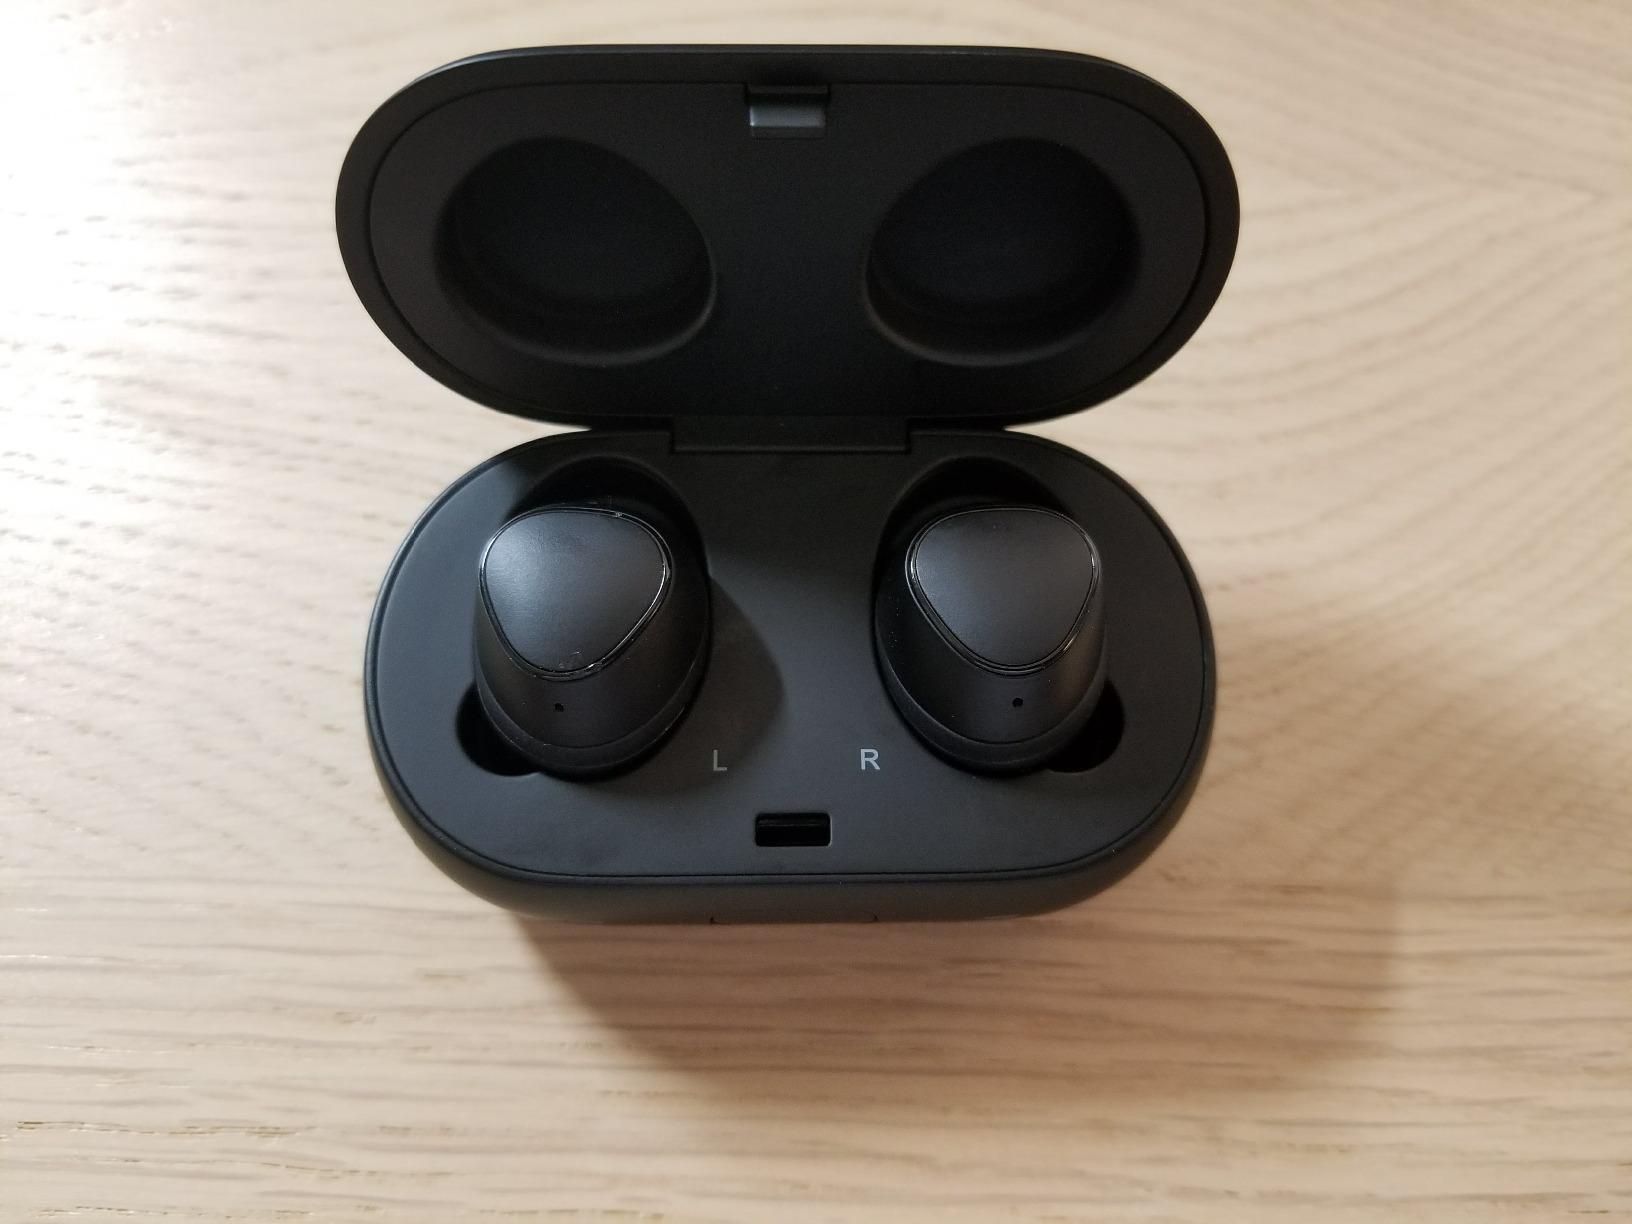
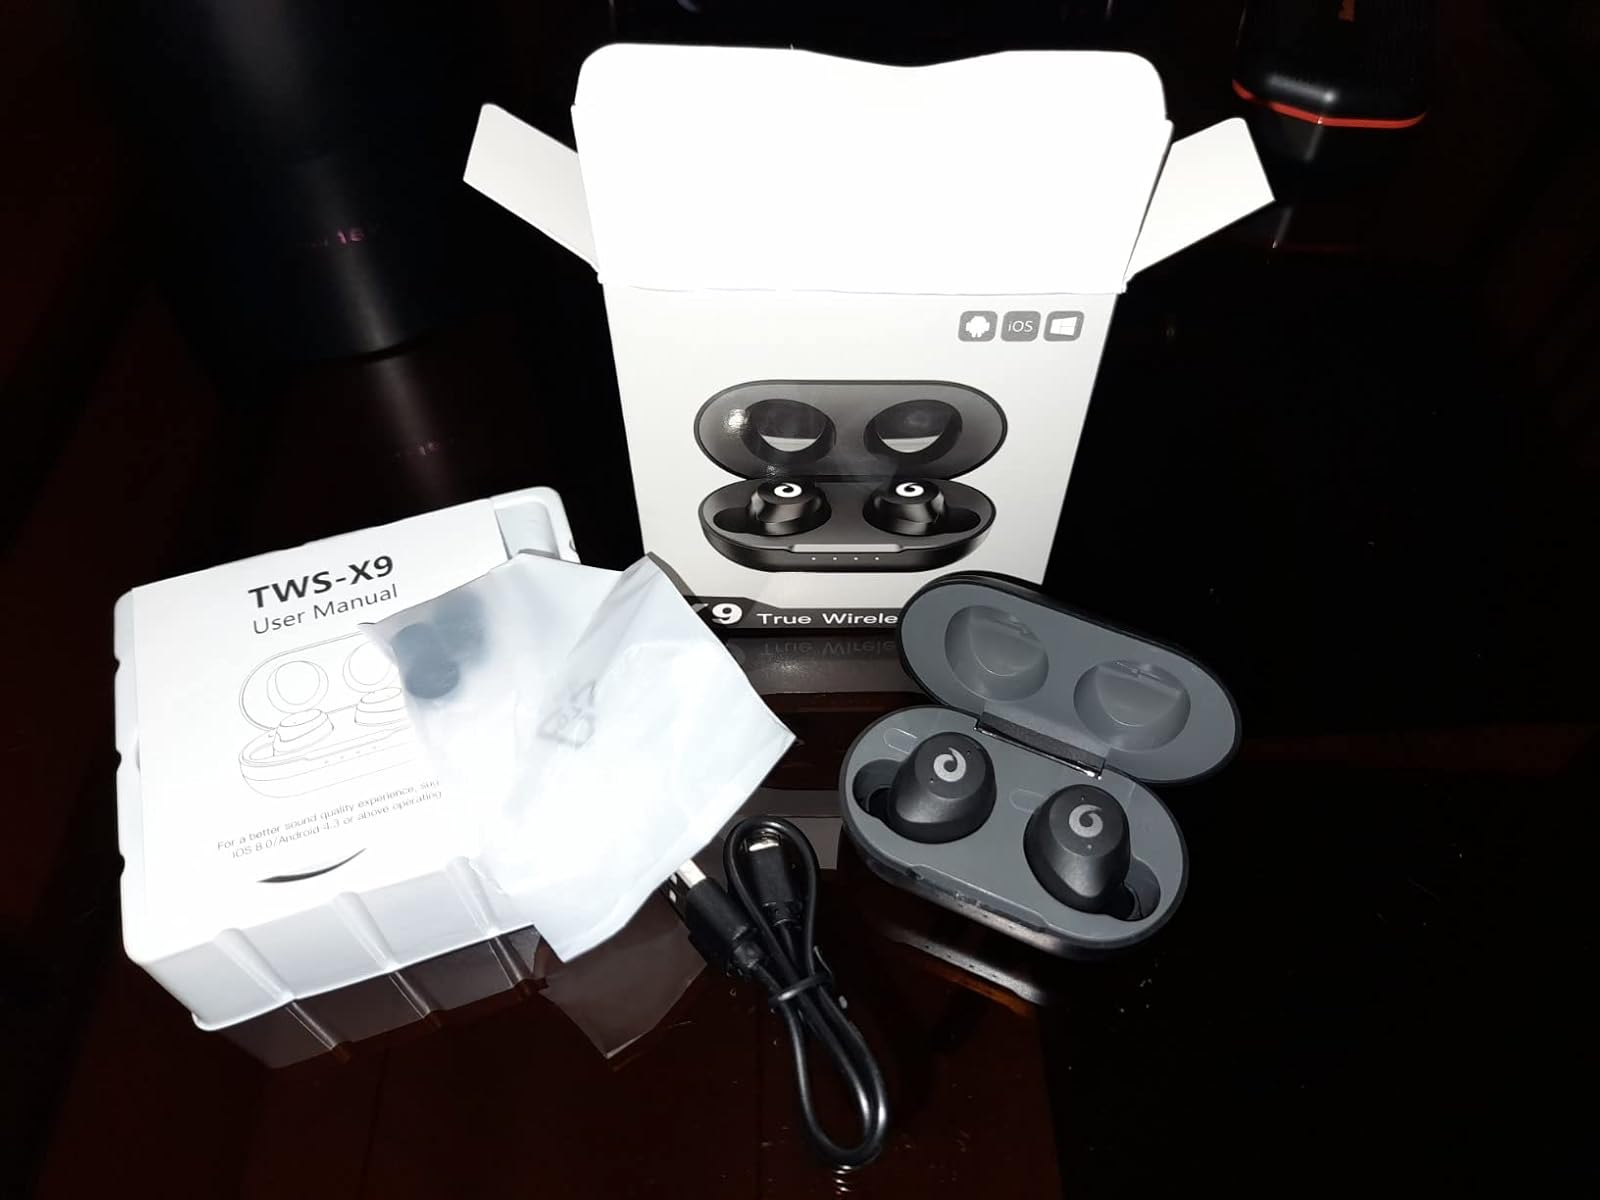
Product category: earbuds
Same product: no